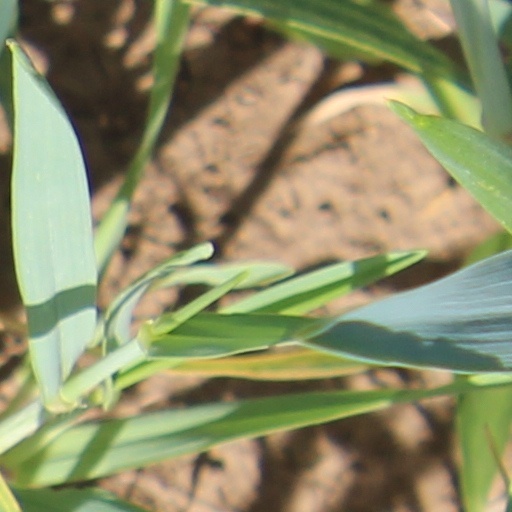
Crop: wheat